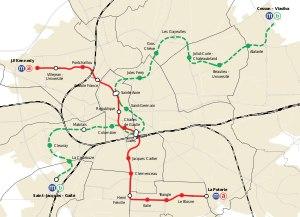
La liste des métros de France comprend six réseaux desservant diverses agglomérations du pays, et deux petites lignes desservant les aéroports de Paris.